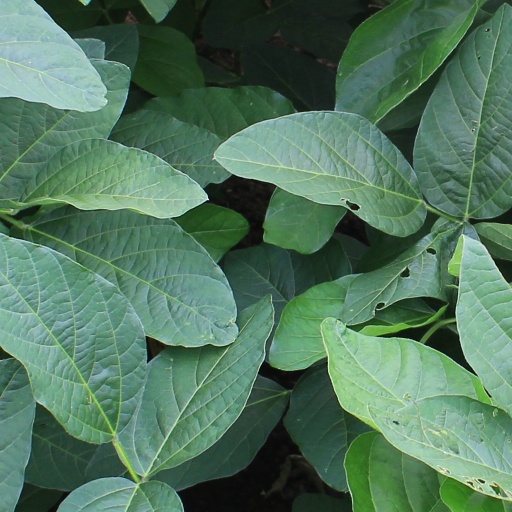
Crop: soybean